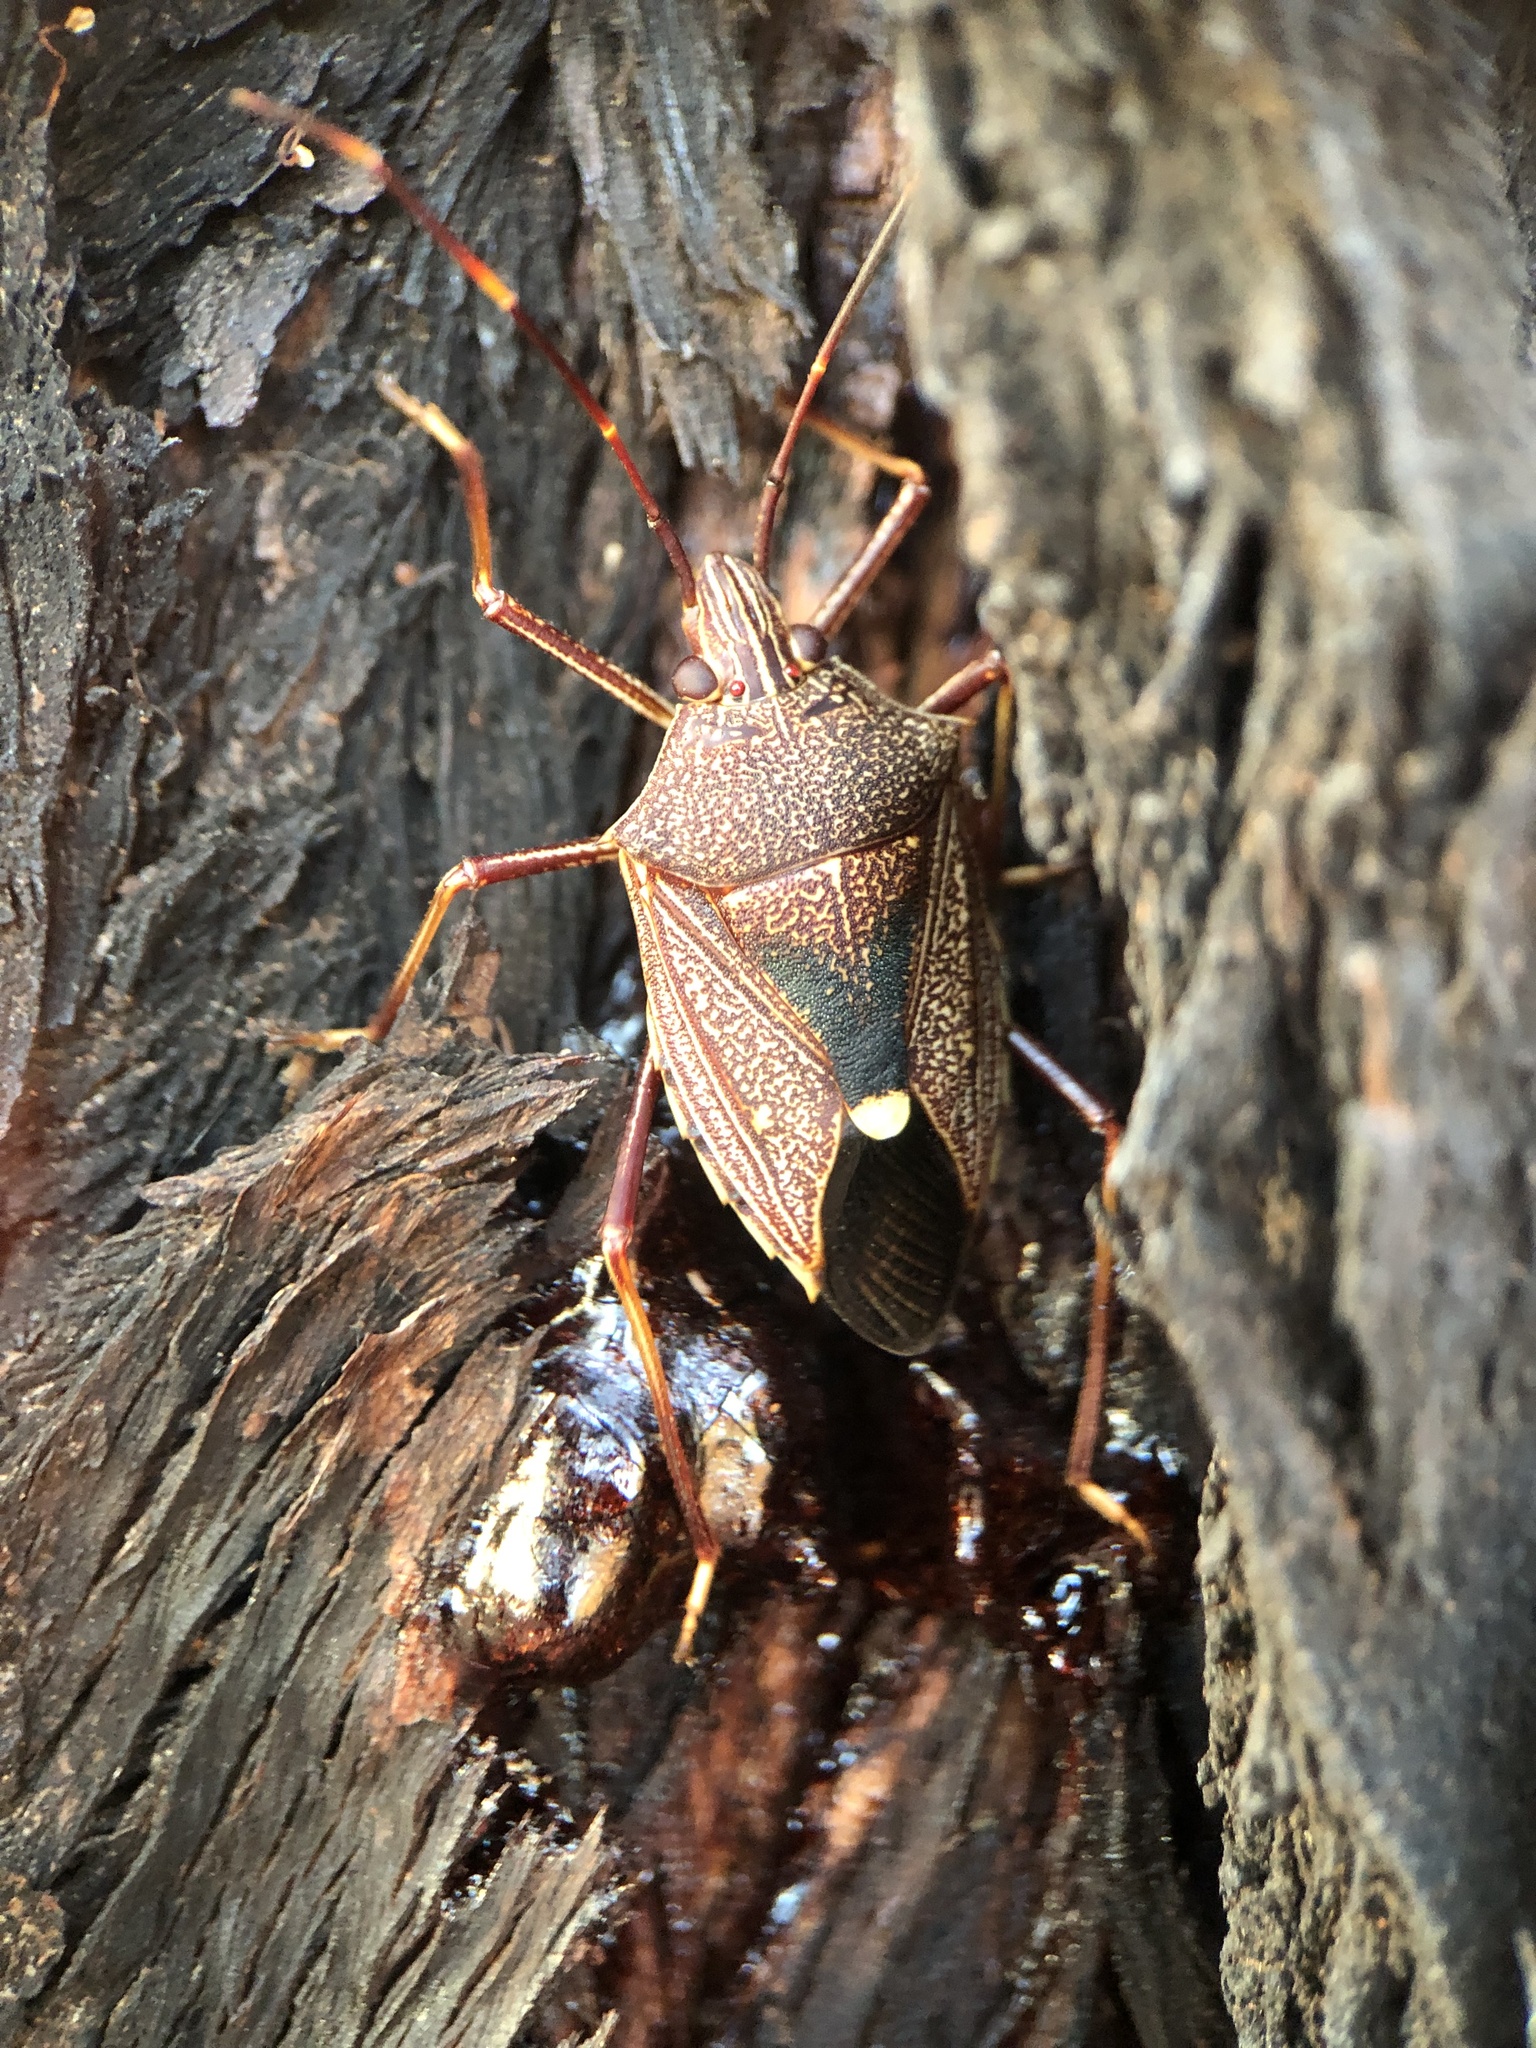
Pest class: stink_bug